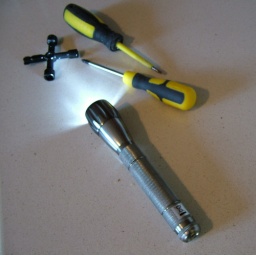
Essential response kit for leaks in the house water system.